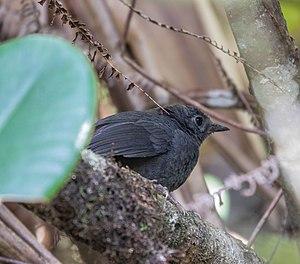
Le Mérulaxe à croupion brun est une espèce de passereaux de la famille des Rhinocryptidae.